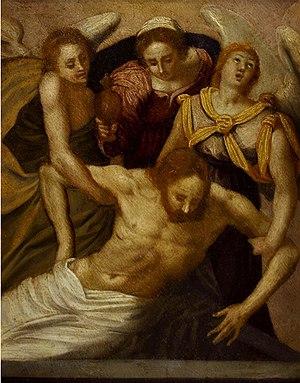
Abraham Vinck ou Abraham Willemsz. Vinck est un peintre et marchand d'art flamand qui passe la majeure partie de sa vie et de sa carrière en dehors de la Flandre, notamment à Hambourg, Naples et Amsterdam. Il est principalement connu comme un portraitiste, mais a également exercé son art dans de nombreux autres genres, y compris la peinture d'histoire, des scènes mythologiques, des natures mortes de fruits et de poissons et des scènes de marché. Il est également un copiste qui crée des copies d'après les grands maîtres. Il est maintenant principalement connu comme le copropriétaire avec son collègue flamand et partenaire commercial Louis Finson de deux tableaux du Caravage.